Gerhard Andrey

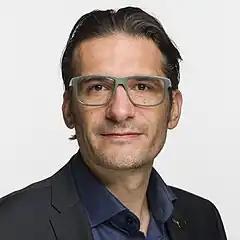
Gerhard Andrey upon his election to the Swiss National Council in 2019

Andrey started his political career in 2010 when he became board member and later vice-president of the Fribourg local section of the Swiss Green Party. In 2012, he became a board member of the national party. He held both these offices until 2016 when he became vice-president of the national Swiss Green Party. From 2016 to 2020 Andrey was a member of the committee supporting a popular initiative for a 20-day paternity leave in Switzerland.